Geography of Slovakia

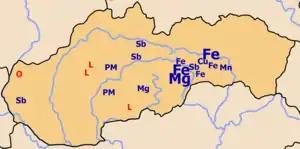
Natural resources of Slovakia. Mg — magneisum, Mn — manganese, Fe — iron ore, Cu — copper, Sb — antimony; PM — polymetals (Pb, Zn and similar metals); L — lignite, O — oil.

The highest point is at the summit of Gerlachovský štít in the High Tatras, , the lowest point is the surface of the Bodrog River on the Hungarian border at .